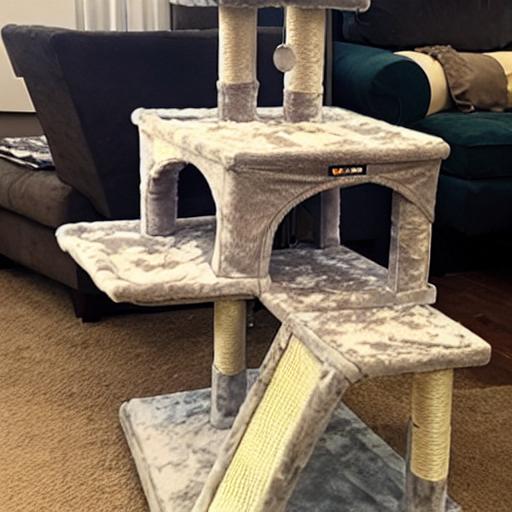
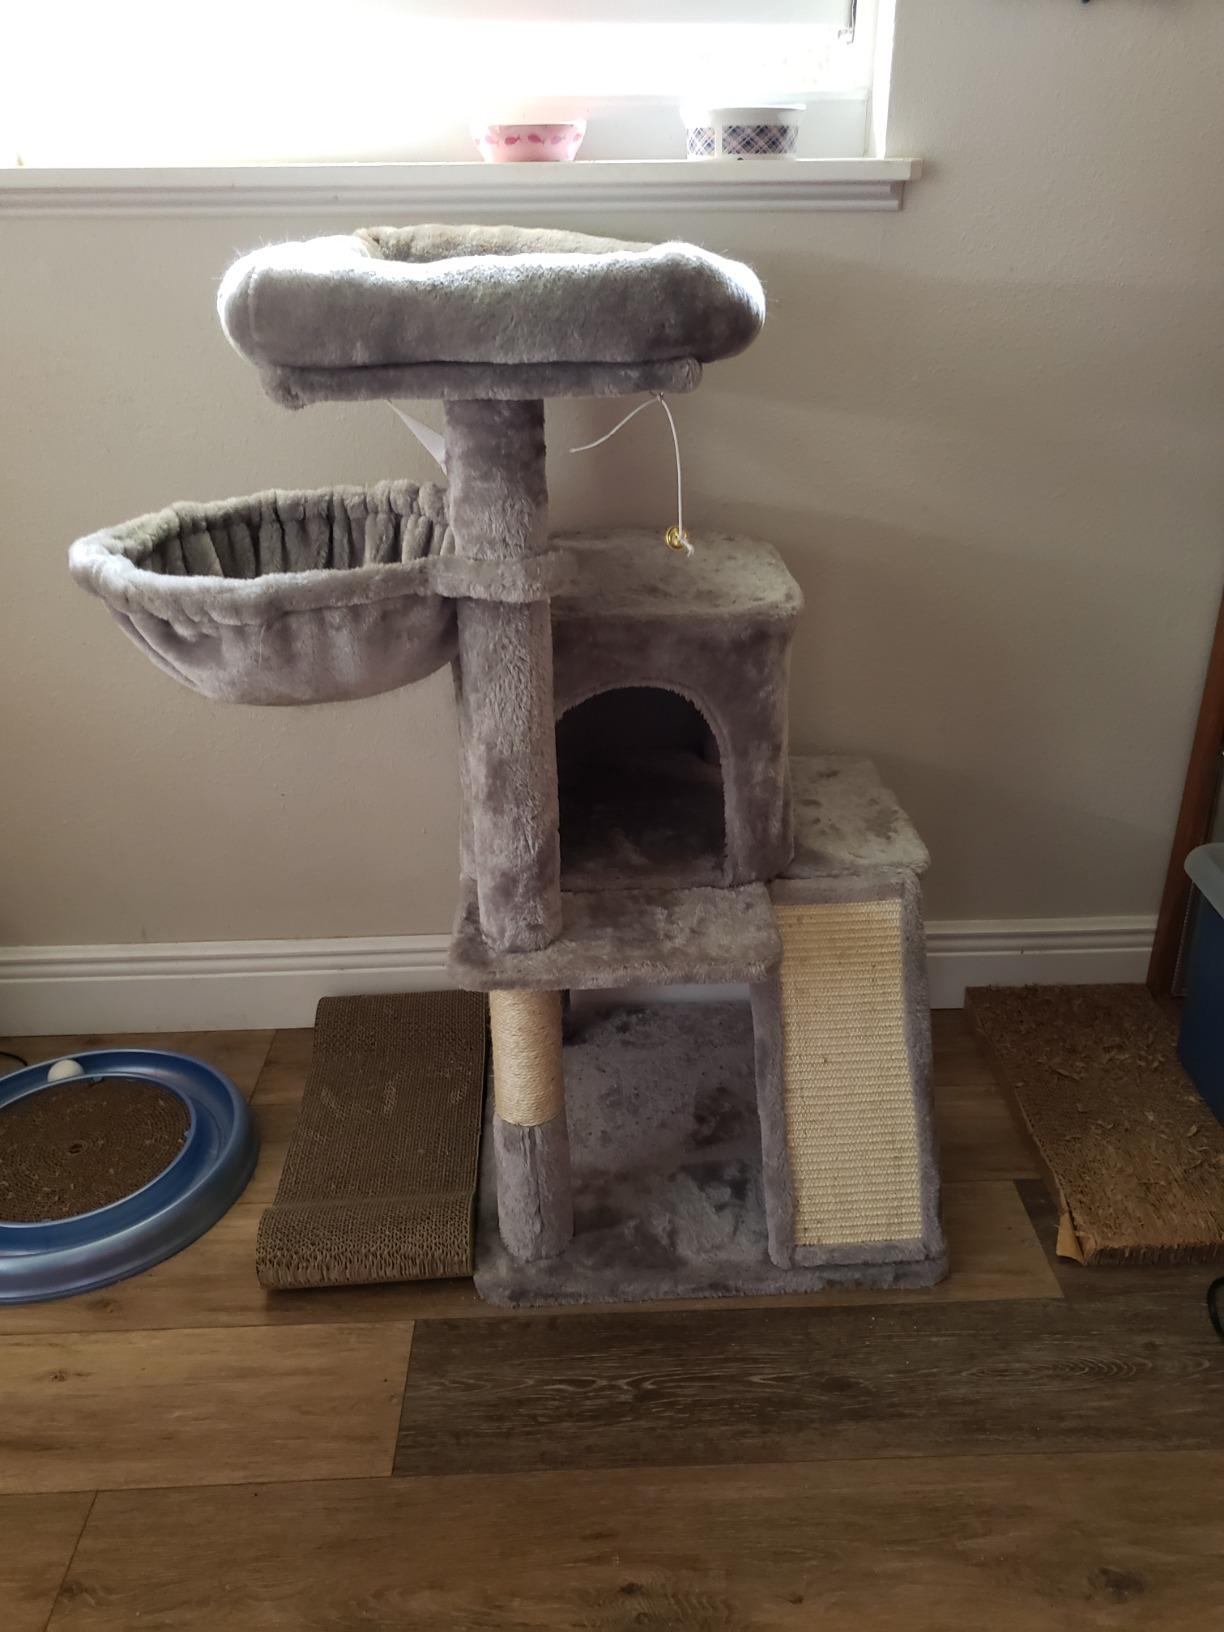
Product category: items_cat tree
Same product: no